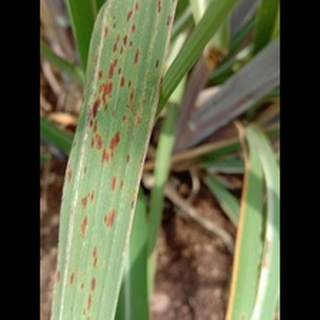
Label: sugarcane_rust